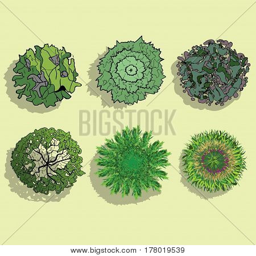
a set of - top view .